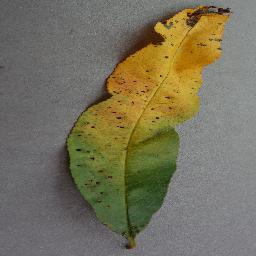
Label: Peach___Bacterial_spot